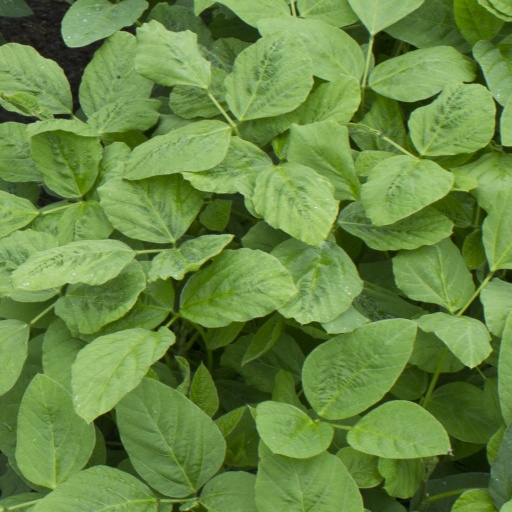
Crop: soybean